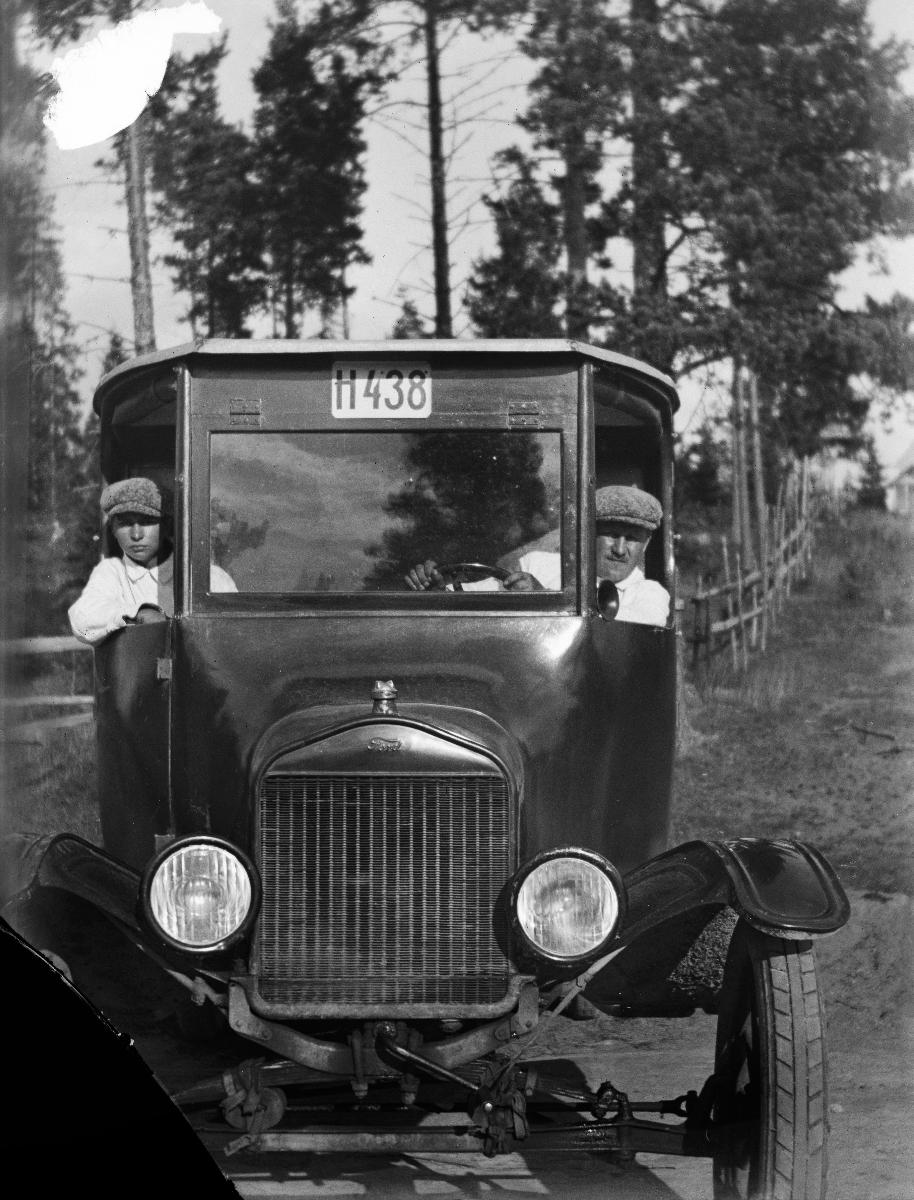
Kaksi miestä ja auto.
aihe: Vaaleisiin työtakkeihin pukeutuneet miehet autonsa kanssa hiekkatielle pysähtyneenä. Auto on tamperelaisen Osuusliike Woiman. Harrastajakuvaaja Ilmari Hellström muutti Tampereelta Helsinkiin 1919. värillinen
Kuvaaja: Helkapalo, Niilo Kustaa Ilmari, valokuvaaja, Hellström, Ilmari, valokuvaaja
Ajankohta: kuvausaika 1917-1919
Aiheet: henkilöautot, tiet, työvaatteet, passenger cars, roads, workwear, personbilar, vägar, arbetskläder